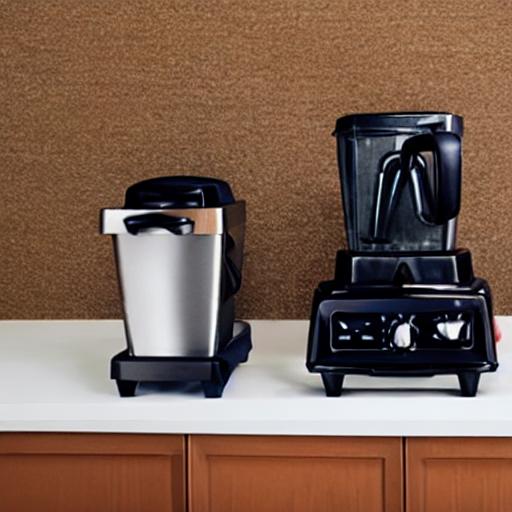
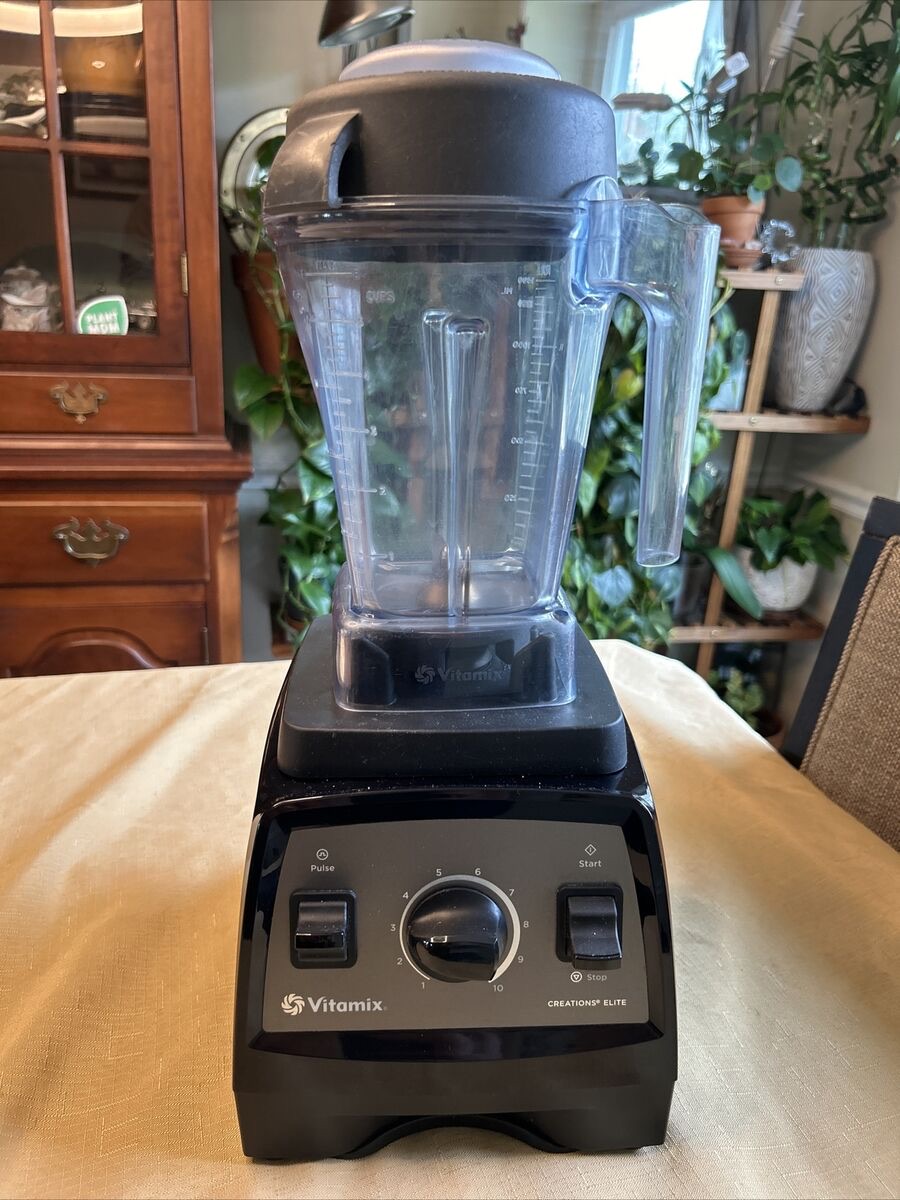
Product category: items_blender
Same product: no